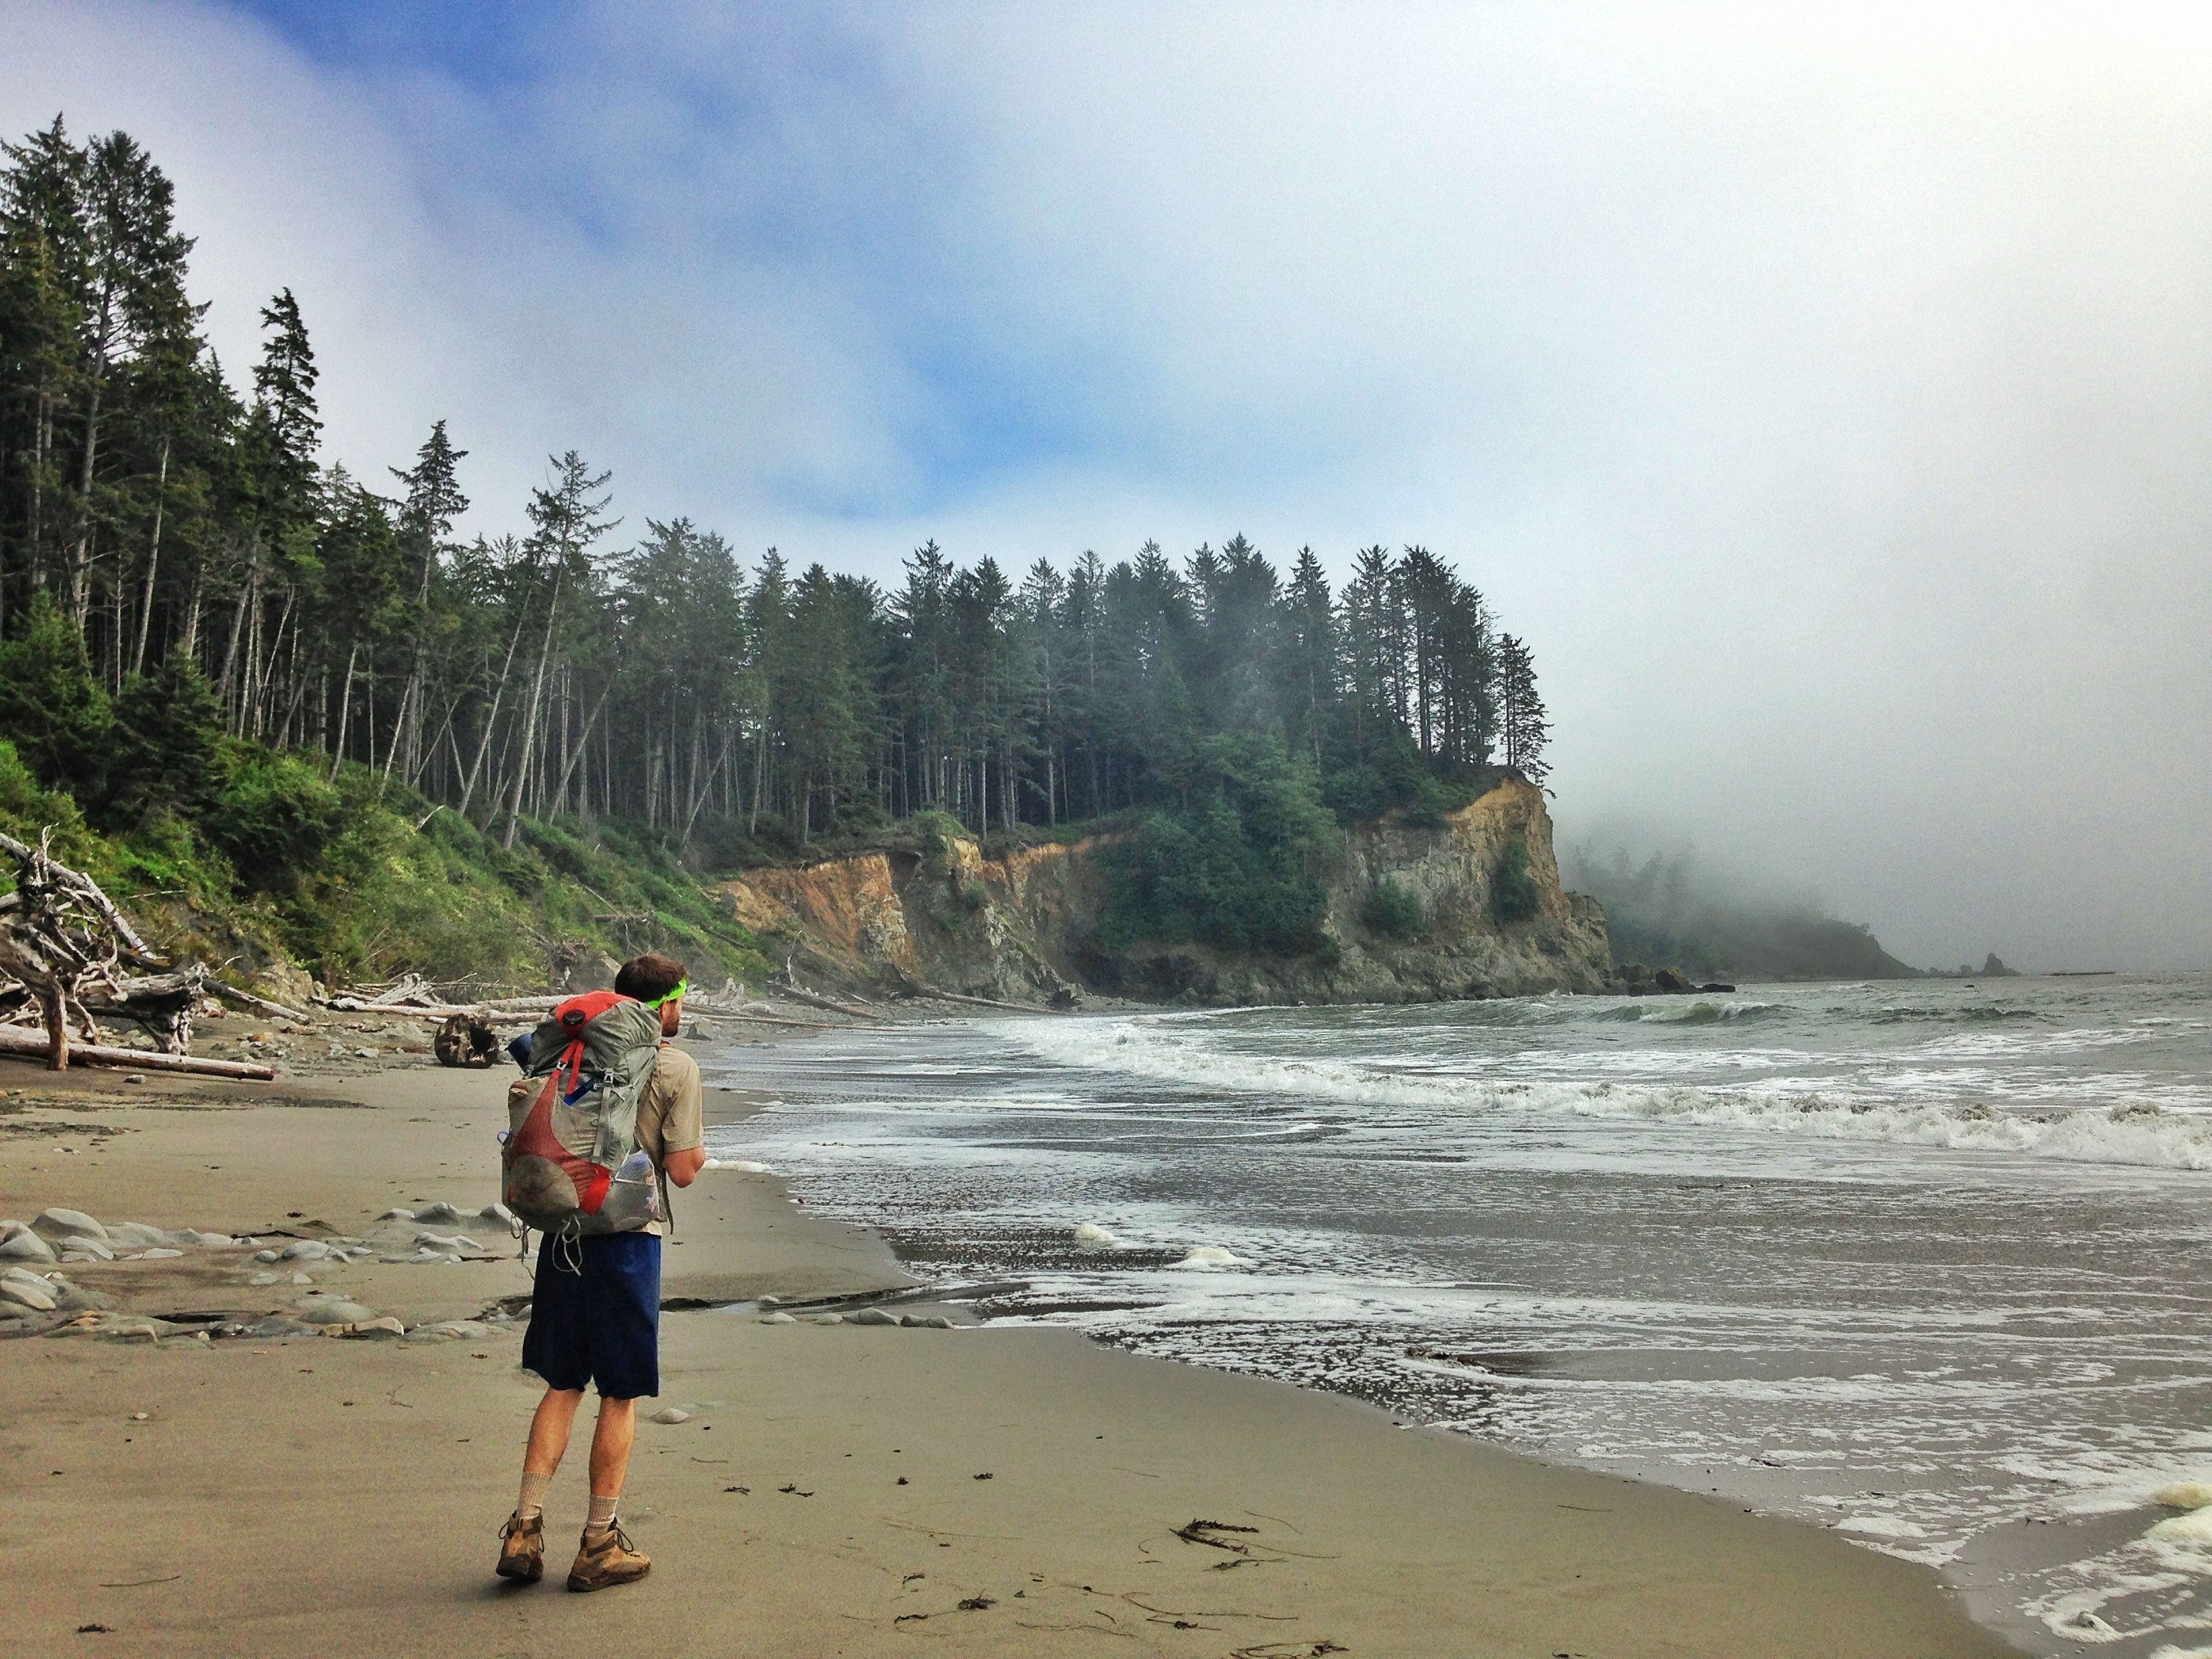
beach, landscape, sea, coast, sand, mountain, hiking, shore, wave, summer, vacation, coastline, environment, body of water, pacific northwest, backpacking, washington state, olympic national park, toleak point